Najran

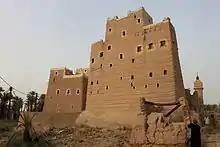
Traditional house in Najran

In the early 1st millennium BC, Najran was controlled by a commune called Muhamirum, which in alliance with other communes, especially Amirum, formed a federation. The great Sabaean "mukarrib" Karib'il Watar conquered this federation in the early 7th century BC as part of a series of conquests that he described in a lengthy Sabaic inscription that commemorated the achievements of his reign. The federation survived under the tutelage Sabaean domination, and an inscription from the late 7th century BC describes its failed attempt to break away from the kingdom. The major role already played by Najran in trade in this time is reflected by a passage mentioning it in the biblical Book of Ezekiel (27:20–23):Dedan [today al-Ula in the Hijaz] traded in saddlecloths with you. Arabia and all the princes of Qedar [today al-Jawf in the north of Arabia] were your favoured dealers in lambs, rams and goats. In these they did business with you. The merchants of Sheba [Saba’ in Yemen] and Ra‘mah [Najran] traded with you; for your wares they exchanged the finest of all kinds of spices and precious stones, and gold. Haran, Kanne and Eden traded with you, and merchants of Assur and Media traded with you.In this time, the inhabitants of Najran likely spoke some variant of North Arabic, while the inscriptions are in the Sabaic script (and more rarely, in Minaic). Three centuries later, another inscription shows continuing Sabaean rule over Najran. As the dominance of Sheba in the region waned, Najran entered into an alliance of small, trade-focused kingdoms under the leadership of the Kingdom of Ma'in. By the 2nd century BC, Amirum eclipsed Ma'in in the Jawf area and took control of Najran. During this period of time, the considerable role played by Najran in the caravan trade led to the great god, Dhu Samawi, being adopted across Yemen, including by the earlier Ma'in kingdom. The only other gods affiliated with Najran in this time are Athtar and the "Master of "Mkntn"". In later periods, some longer deity lists enumerate all the gods of Najran.